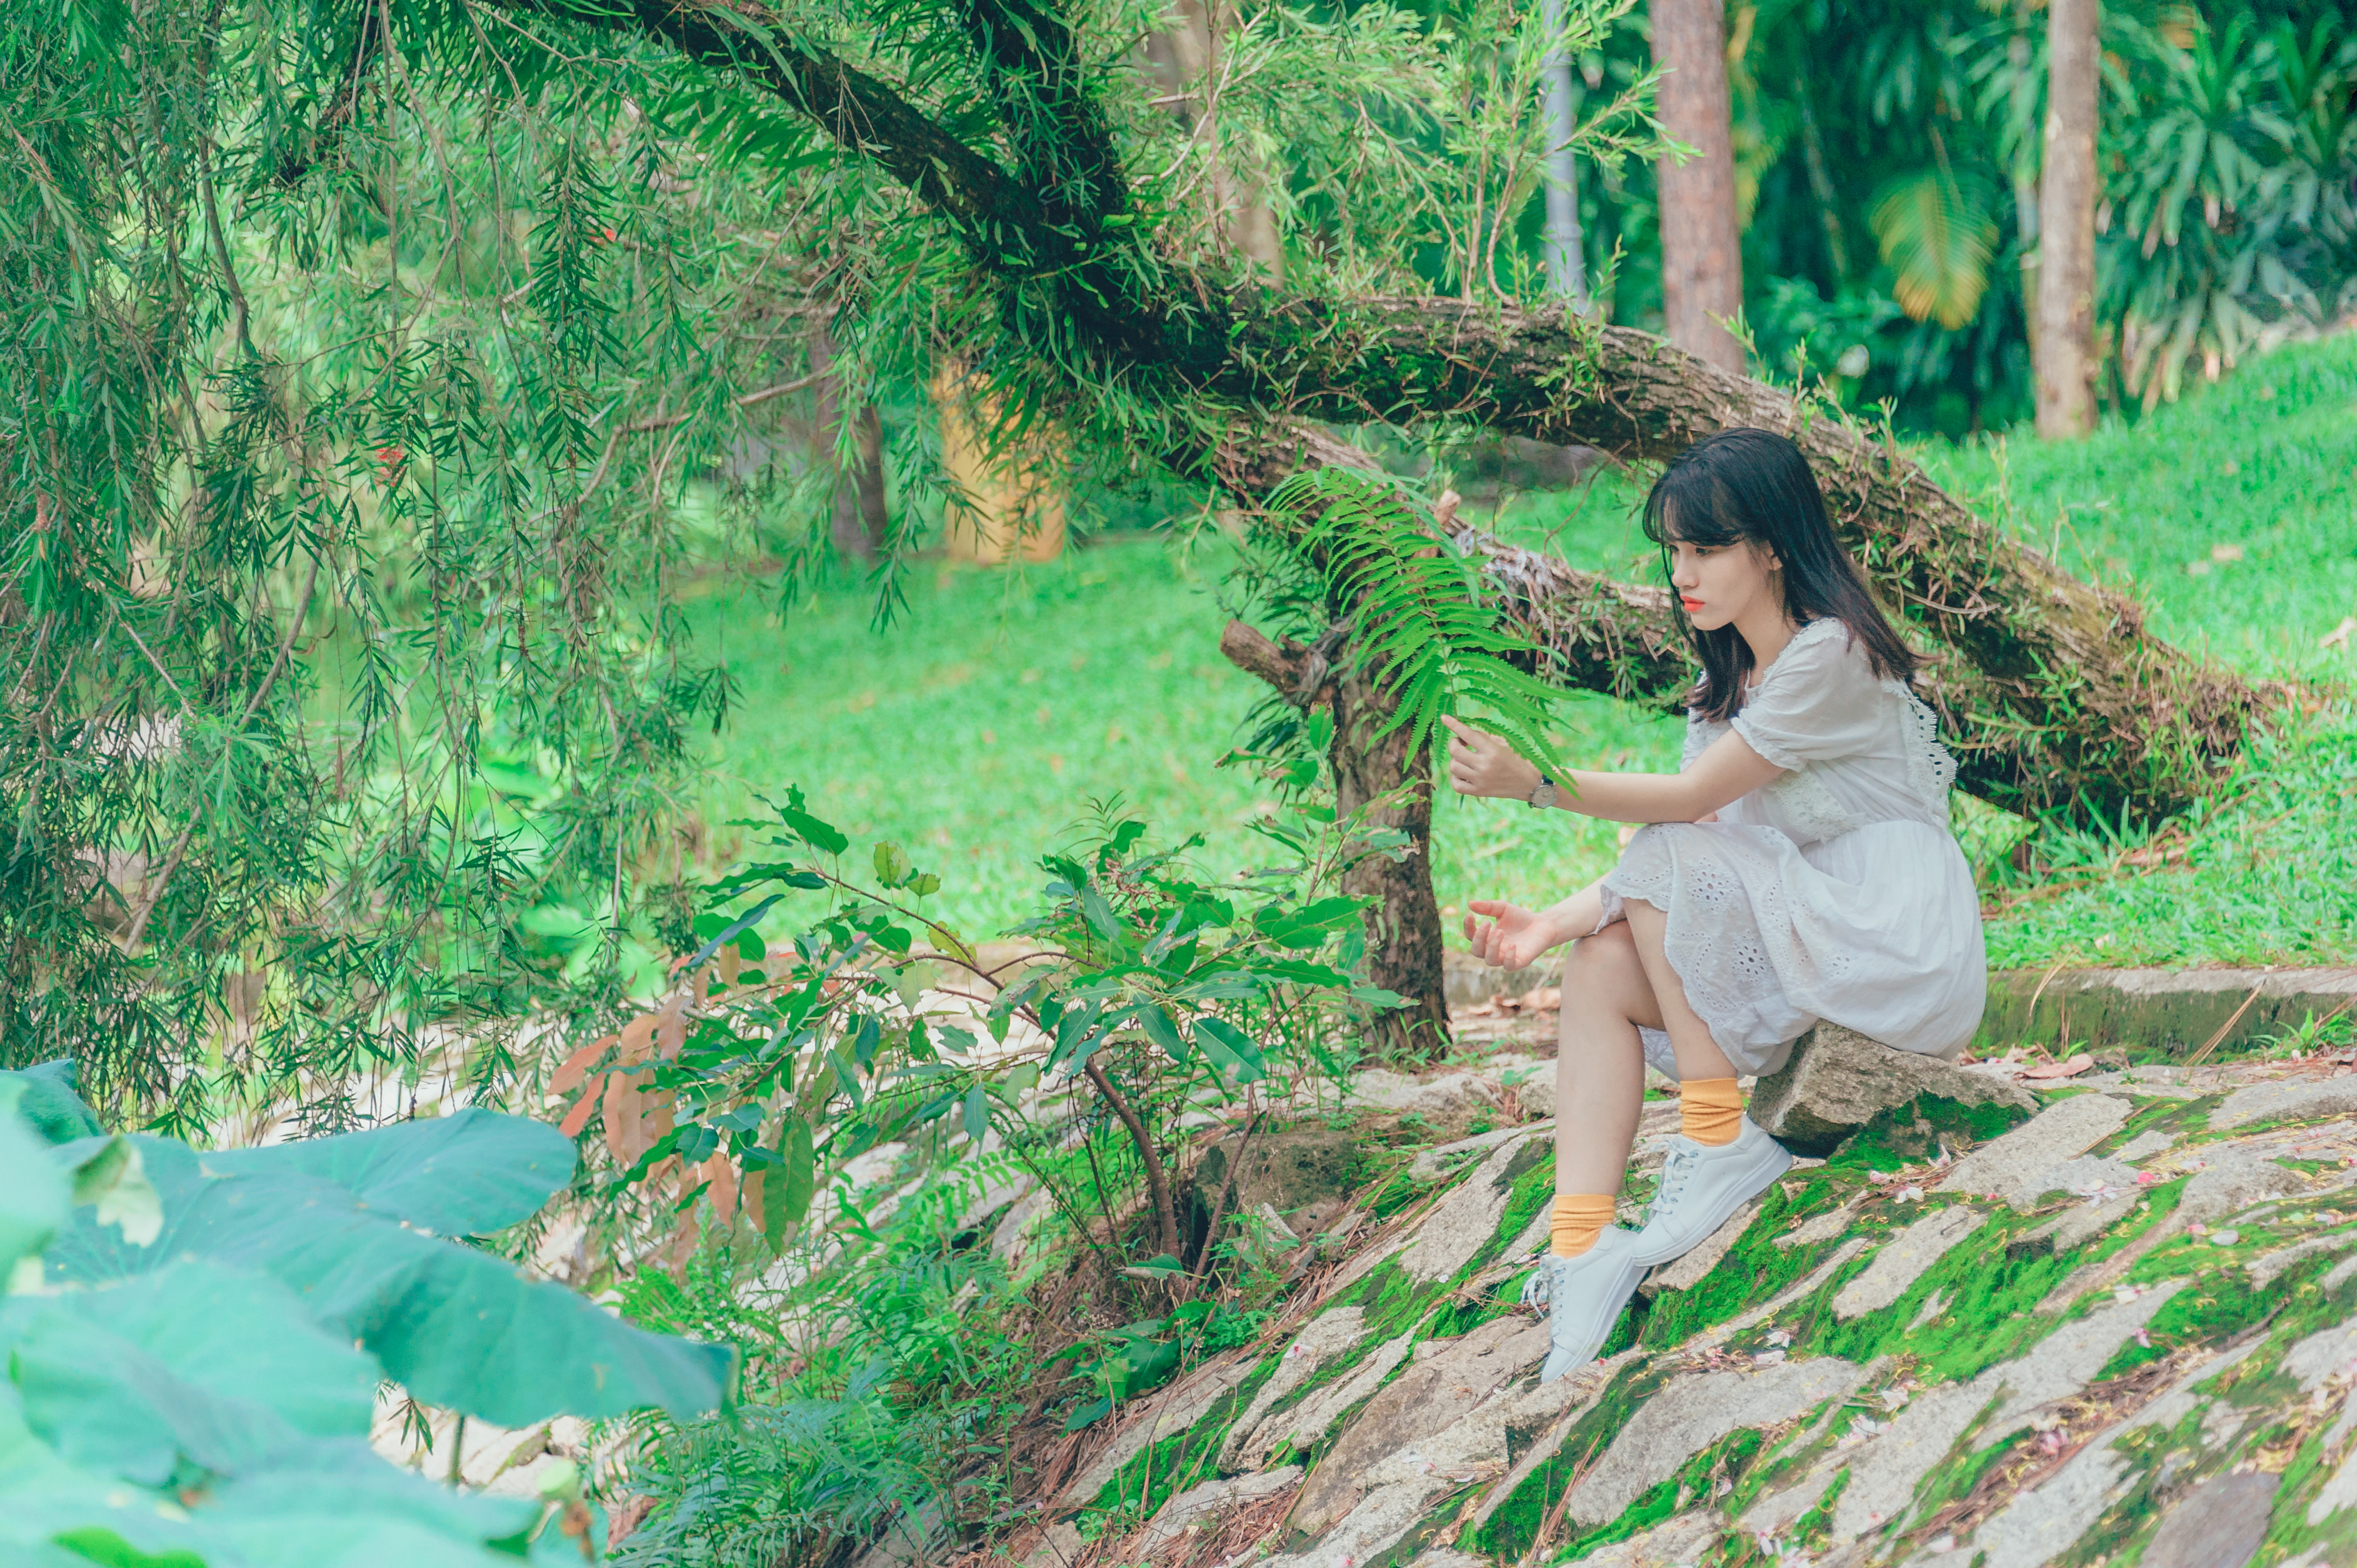
beautiful, girl, green, nature, tree, ecosystem, leaf, vegetation, plant, forest, jungle, grass, woodland, rainforest, branch, old growth forest, leisure, spring, grass family, plantation, landscape, shrub